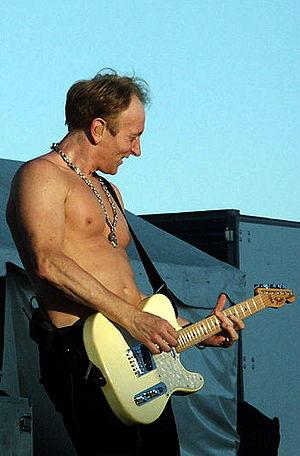
Philip Kenneth Collen dit Phil Collen, né le 8 décembre 1957 à Hackney en Angleterre, est un des guitaristes du groupe Def Leppard depuis 1982 à la suite du départ de Pete Willis, avant de rejoindre Def Leppard il a joué dans le groupe Girl.